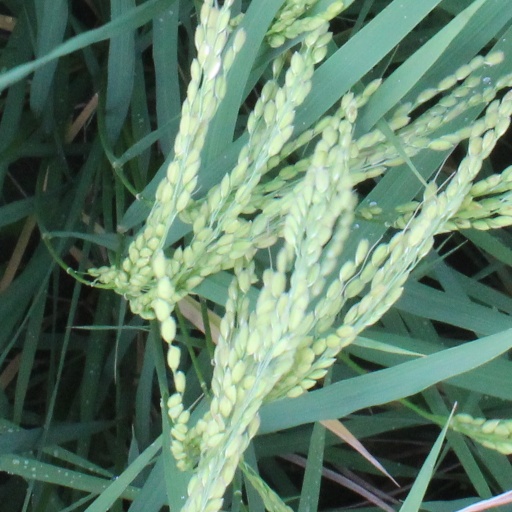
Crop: rice